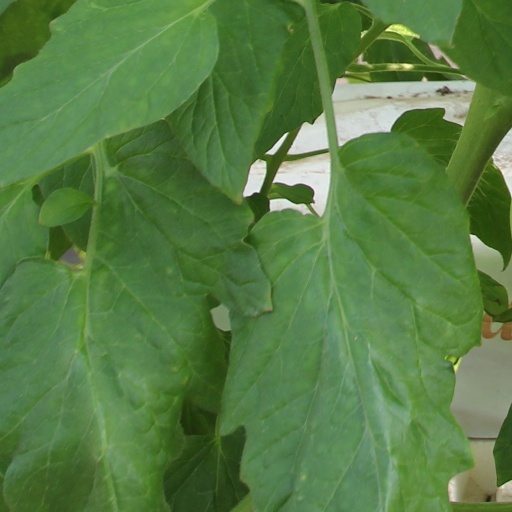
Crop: tomato